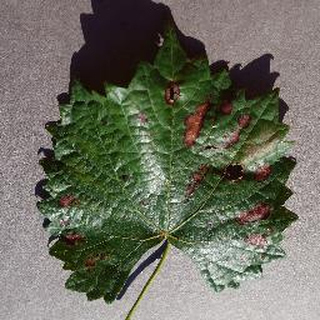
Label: grape_esca_black_measles